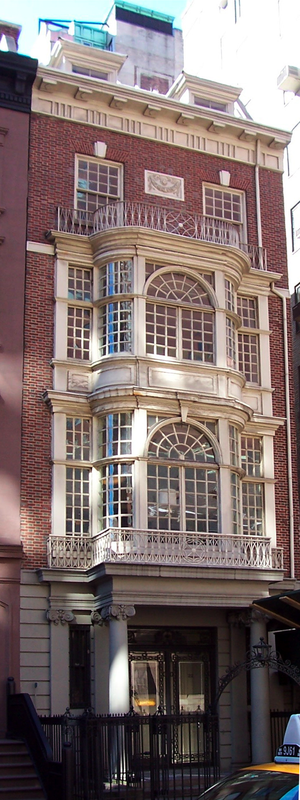
Murray Hill est un quartier de l'arrondissement de Manhattan à New York, dont le nom provient de la famille Murray, des marchands quakers qui œuvraient dans le transport maritime. Murray Hill est situé au sud-est du quartier de Midtown, au bord de l'East River. C'est une enclave résidentielle où l'on peut encore trouver de nombreuses demeures du XIXᵉ siècle intactes.
Le Collectors Club of New York est une association philatélique, fondée en 1896 à New York, aux États-Unis.